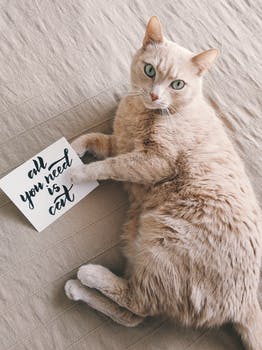
Label: No Watermark